RMS Etruria

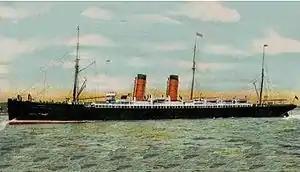
Postacrd of "Etruria"

On 28 February 1903, "Etruria" was leaving New York when she ran aground on sand and mud in the entrance to Gedney Channel. After she was refloated later the same day there was no damage found and she set off on her voyage to Liverpool.